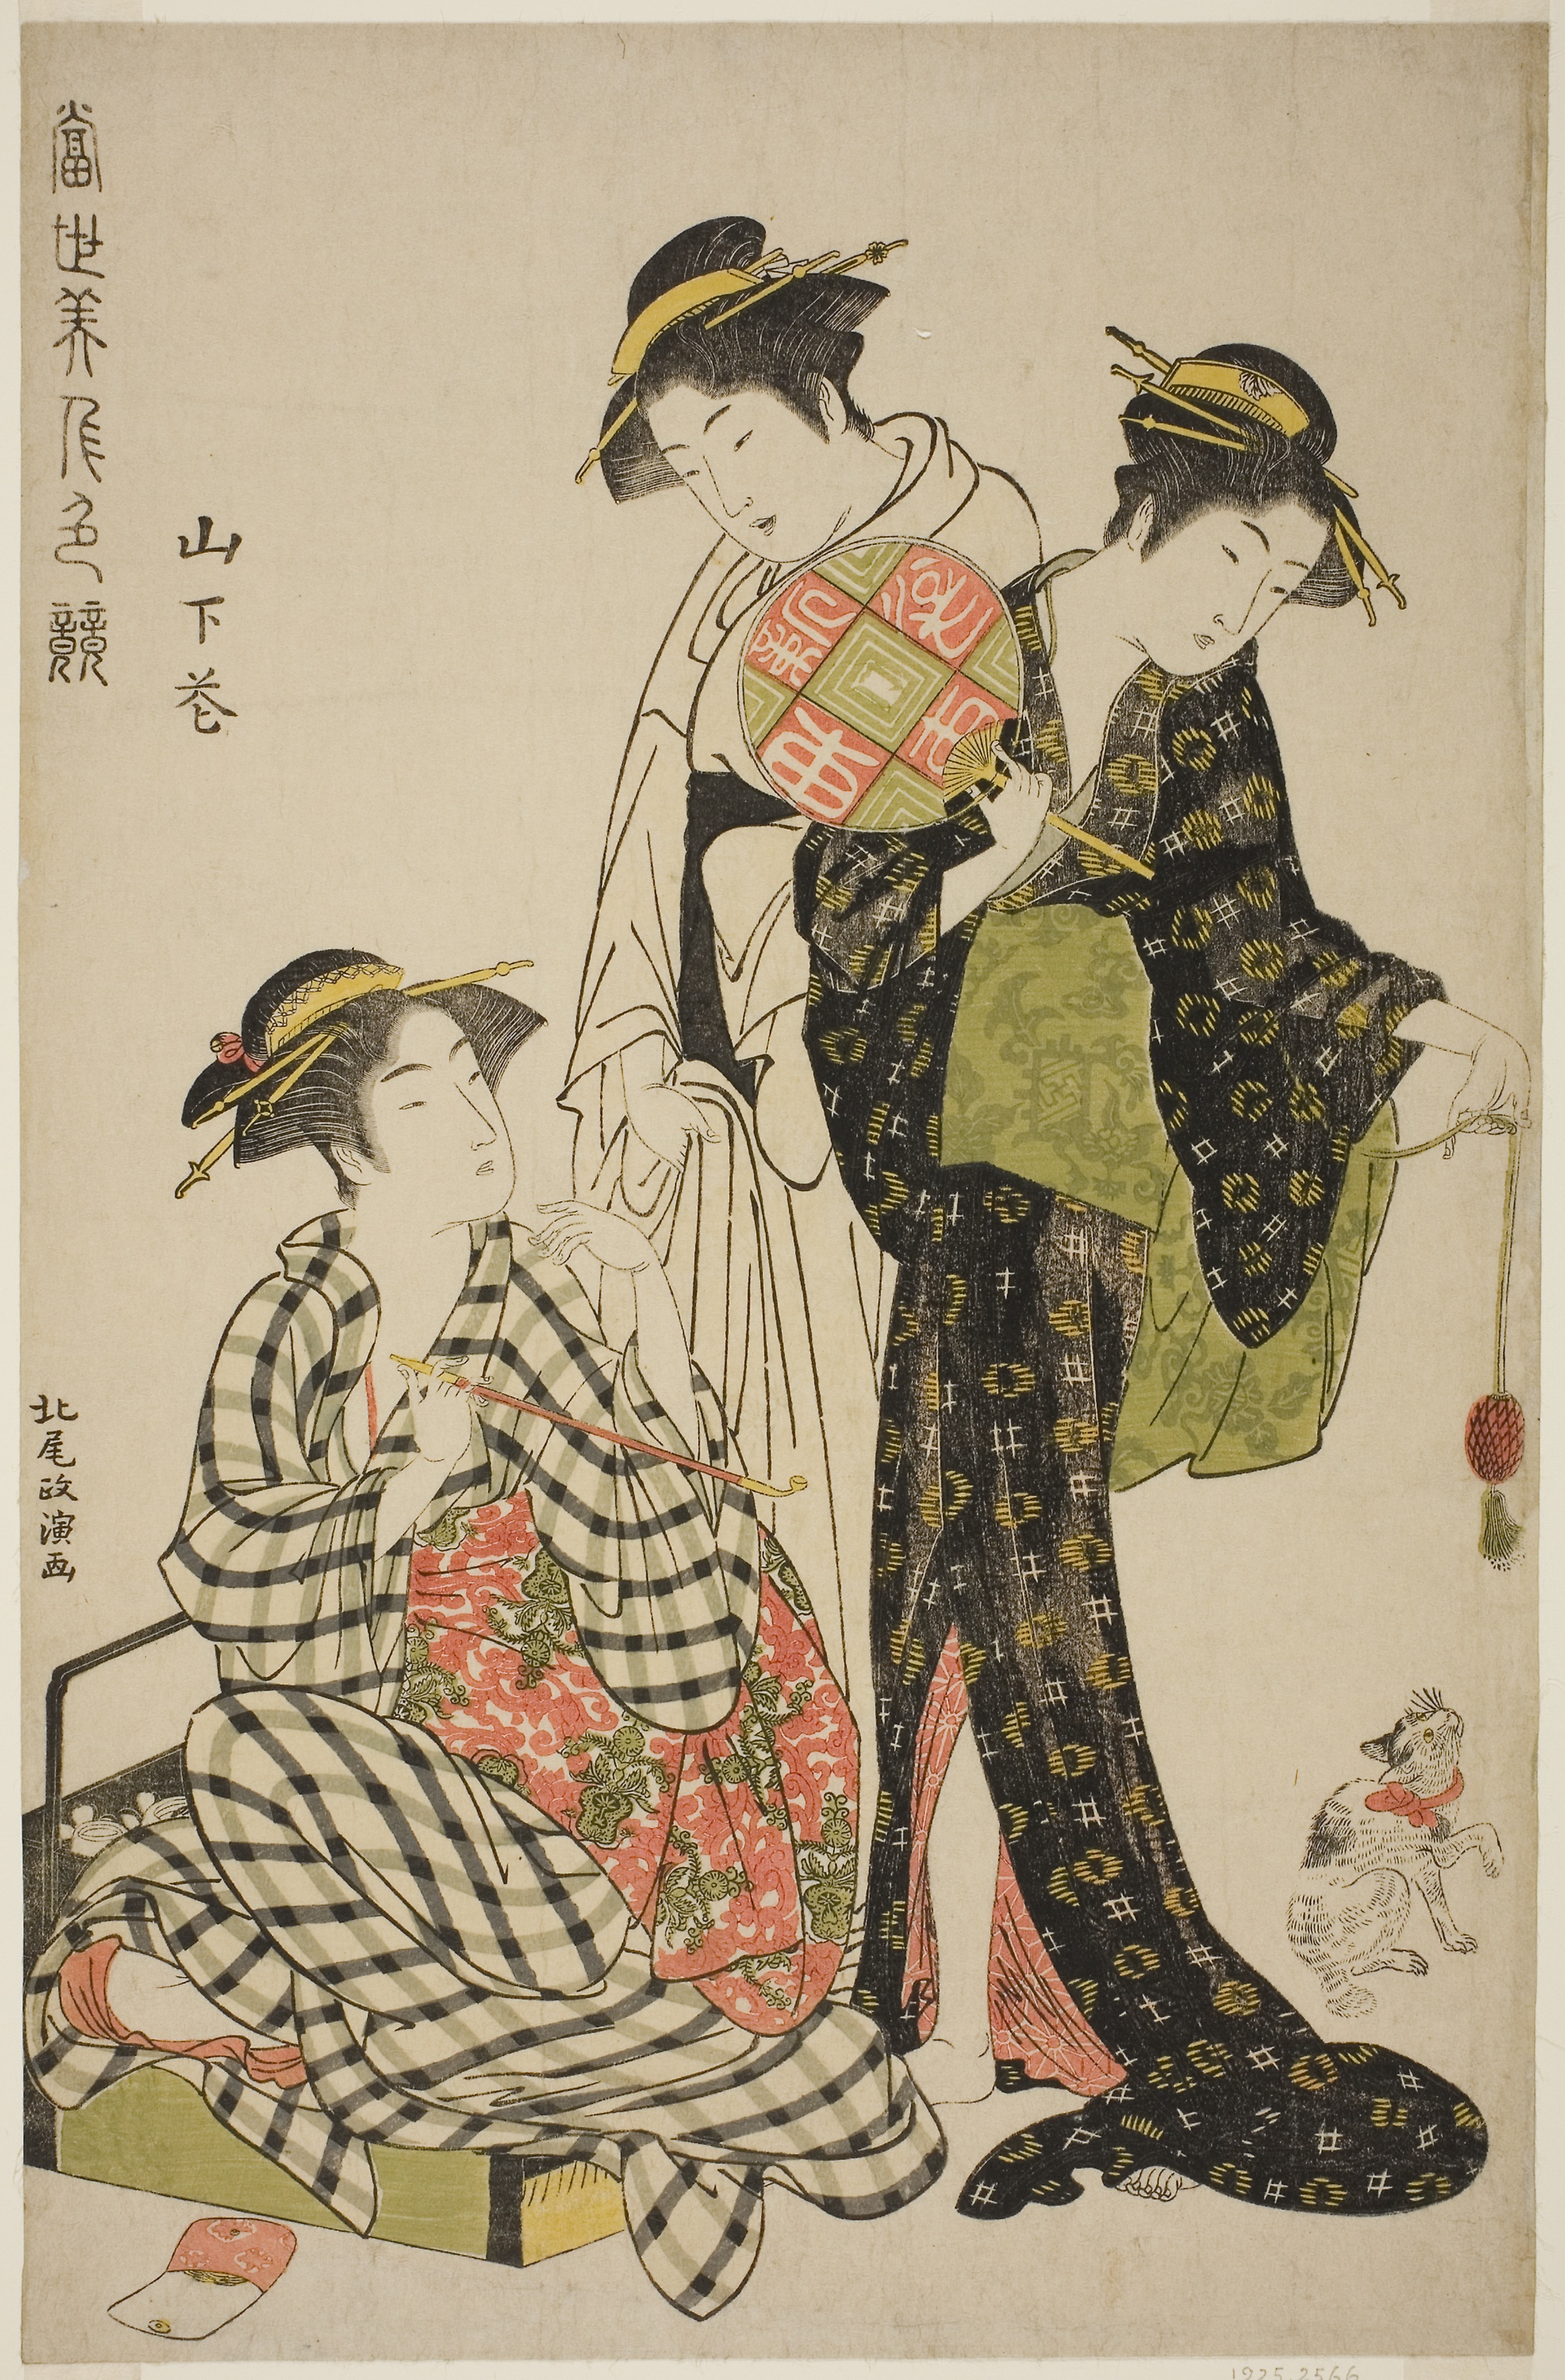
cartoon, illustration, art, costume design, painting, pattern, drawing, style, visual arts, fashion illustration, fictional character